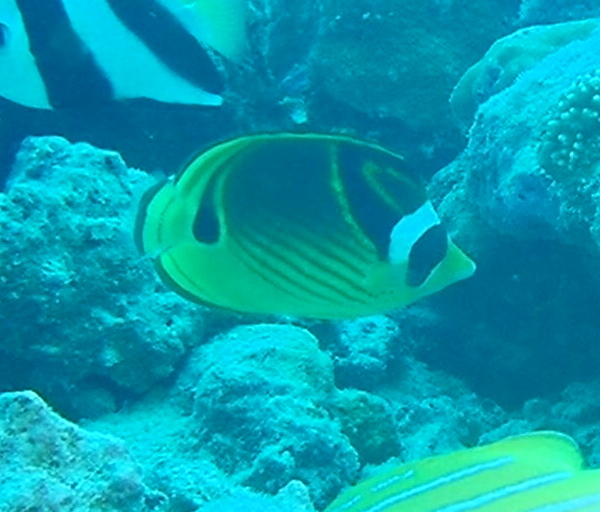
Chaetodon lunula (Raccoon Butterflyfish)